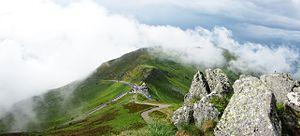
Vue sur le Pas de Peyrol depuis le Puy Mary (Cantal).
Le puy Mary est un sommet des monts du Cantal, vestige du plus grand stratovolcan d'Europe. Il culmine à 1 783 mètres d'altitude.